Brasenose College Chapel

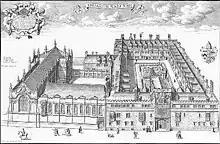
Illustration from 1675, showing the completed Chapel

Having failed to achieve all his aims during his lifetime, in his will, read 24 April 1648, Radcliffe directs his executors: